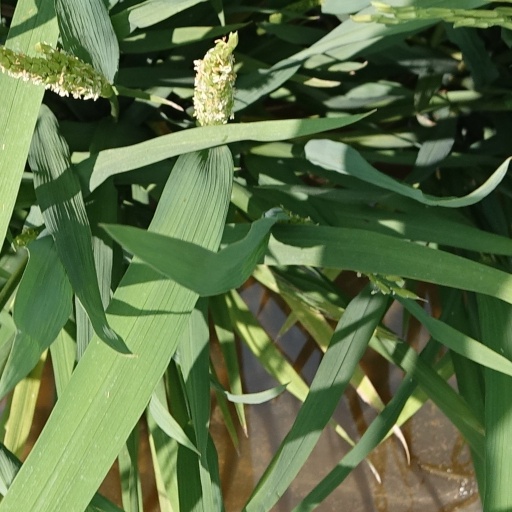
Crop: rice